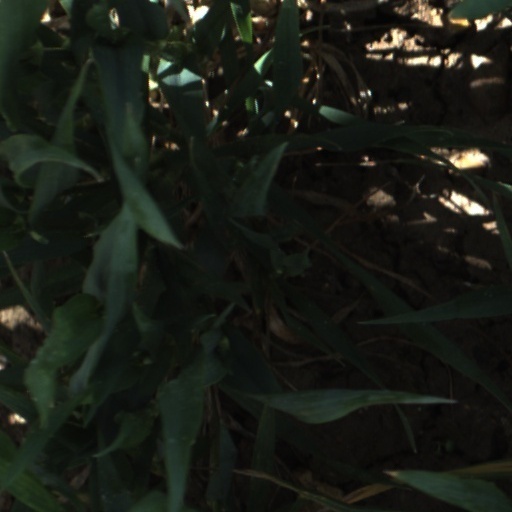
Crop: wheat